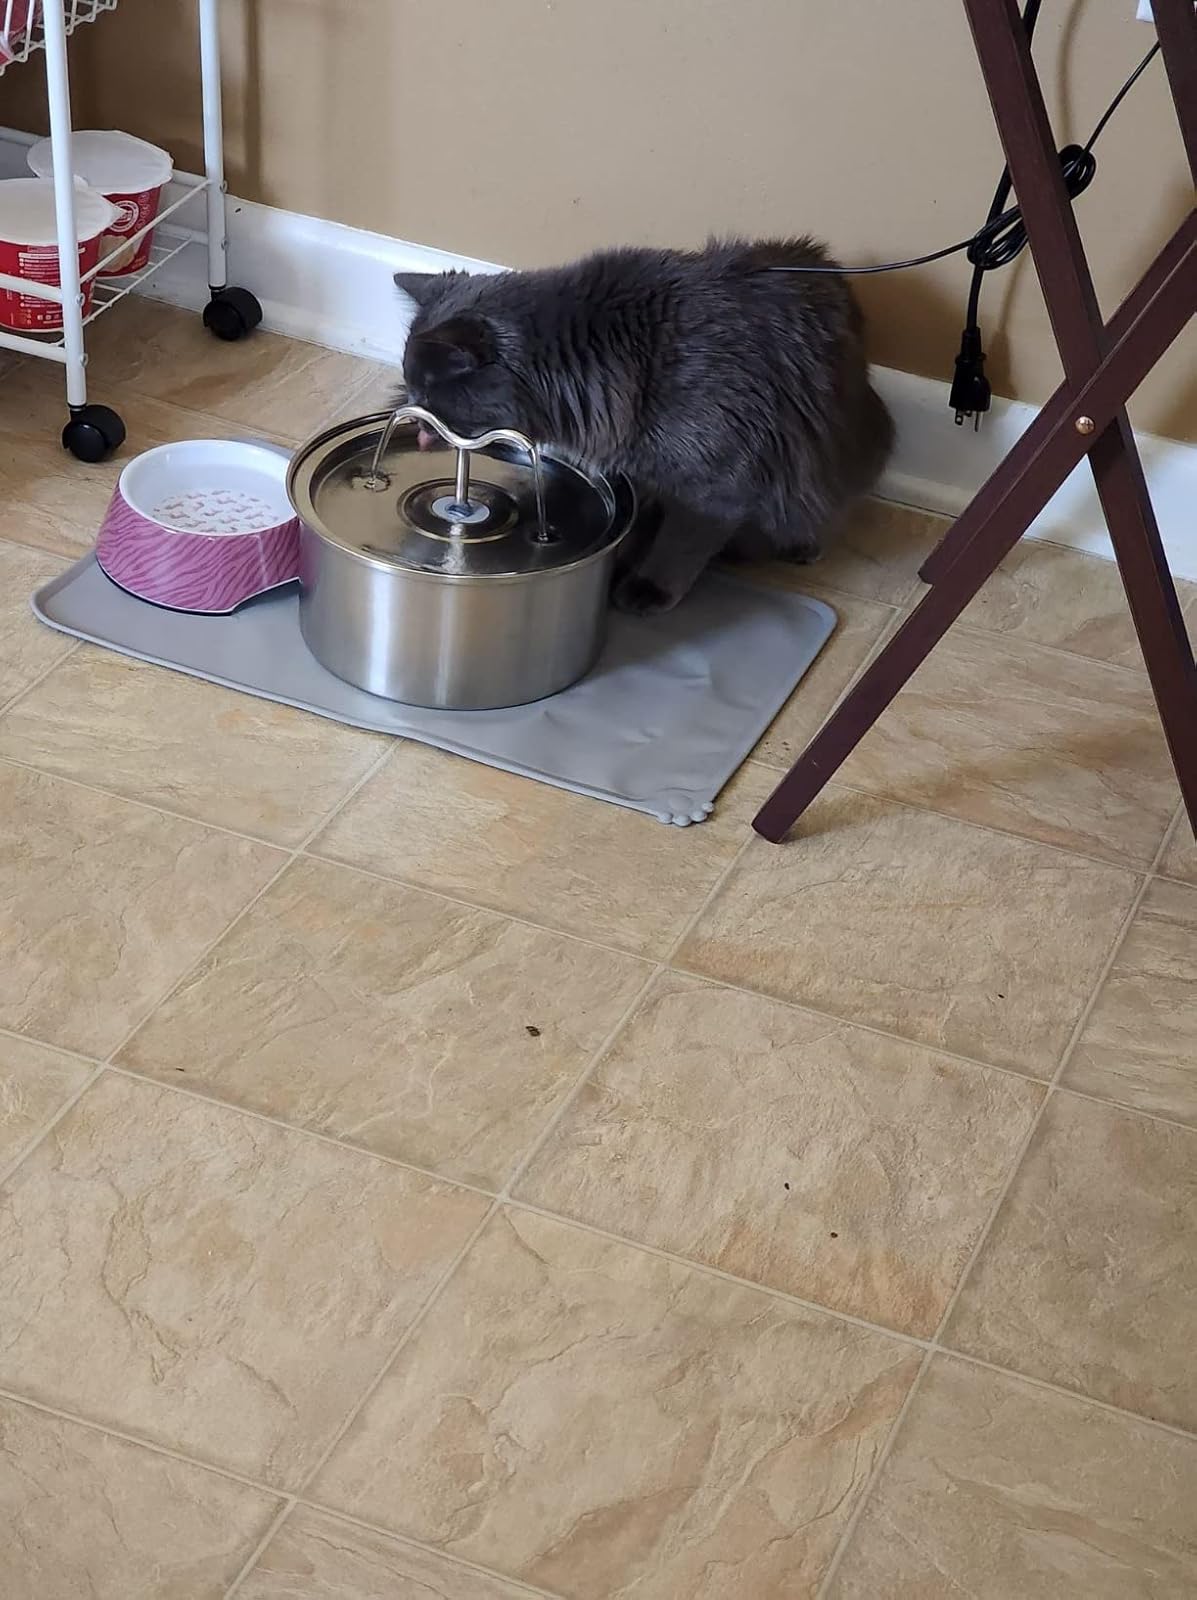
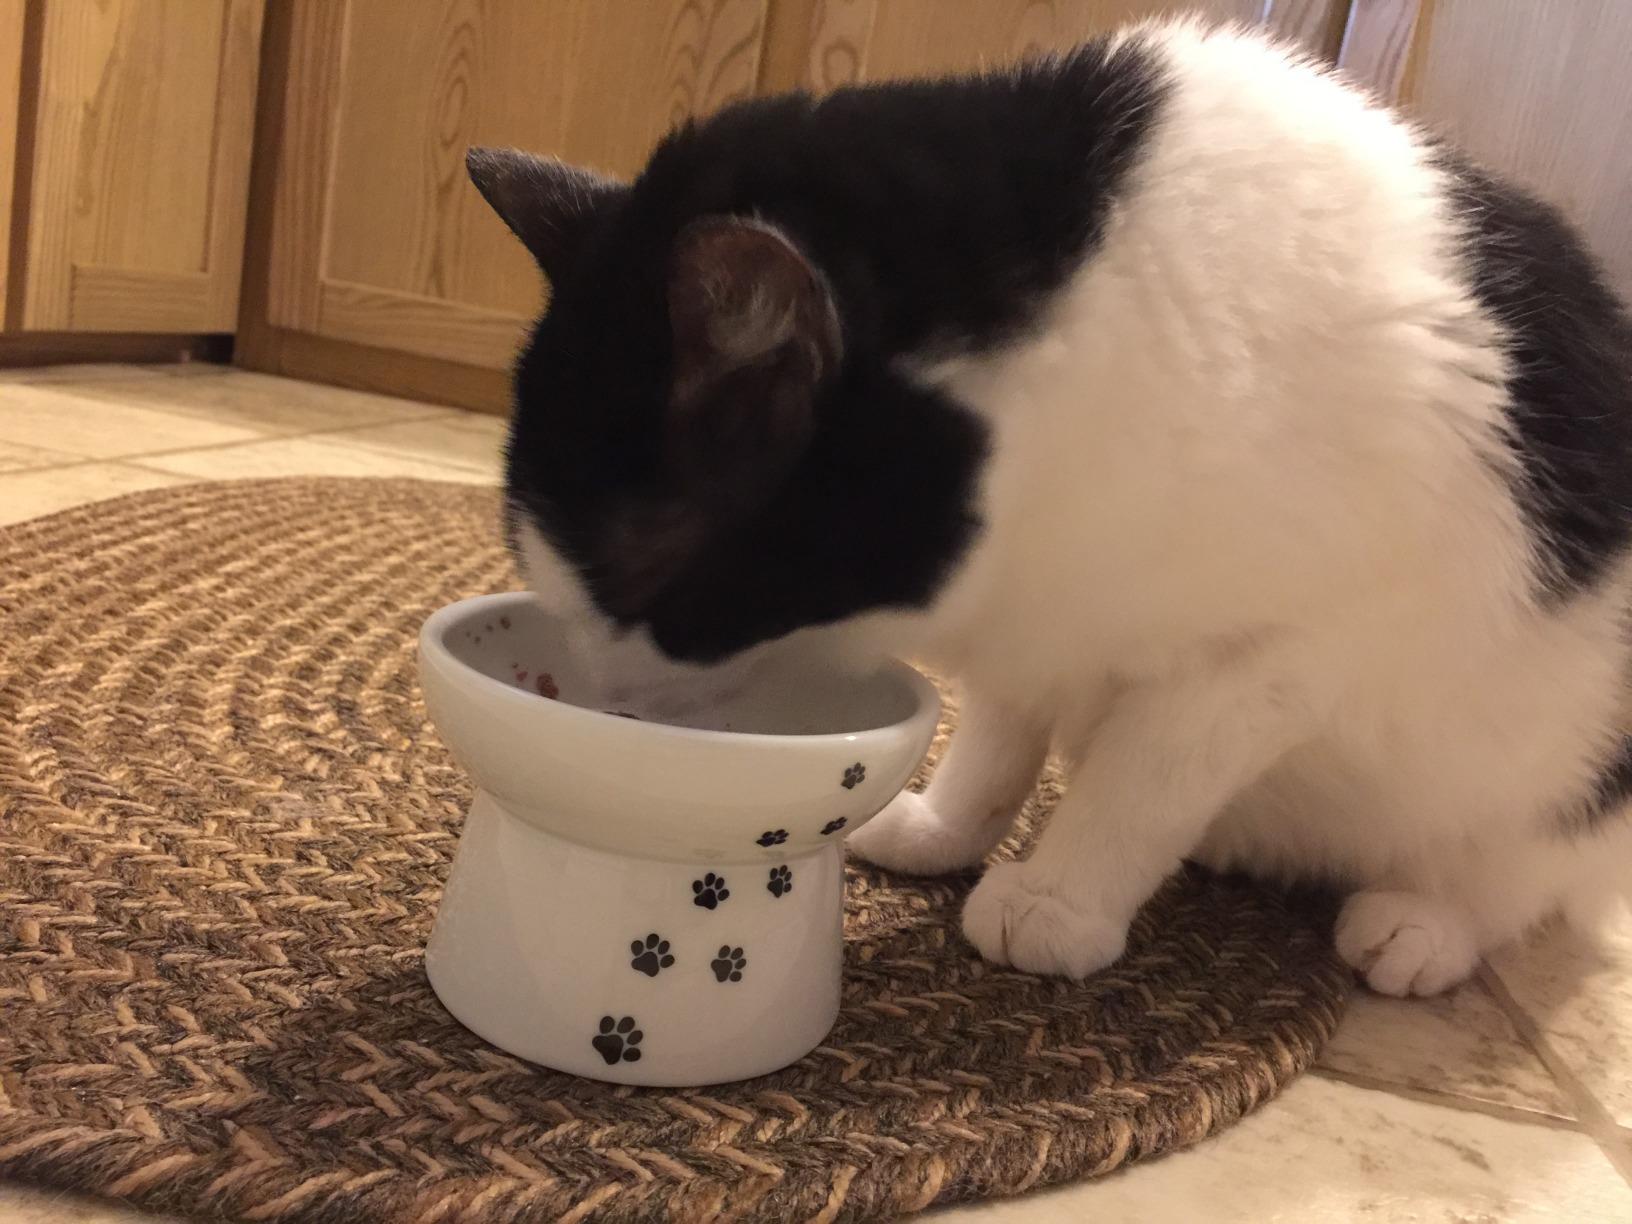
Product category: items_bowl
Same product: no